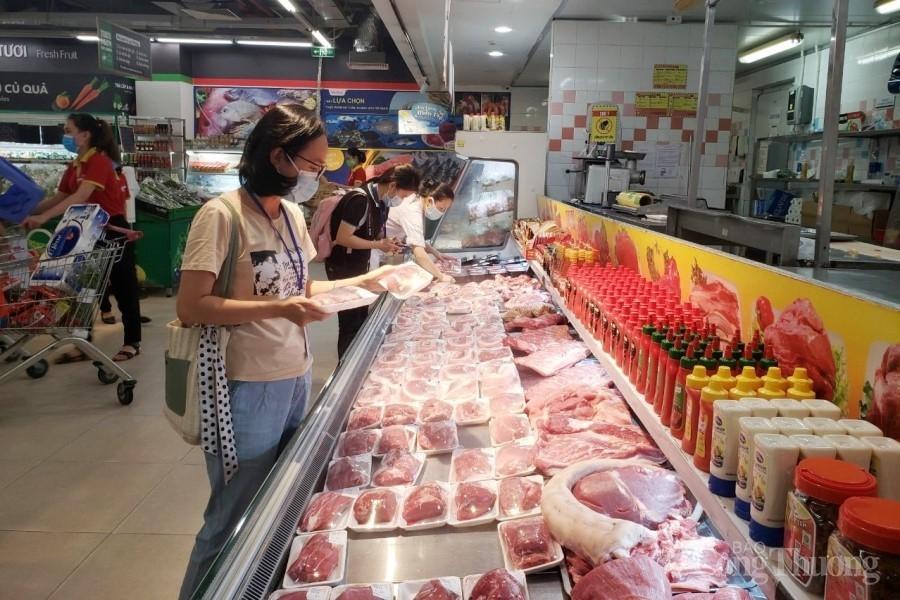
ba người phụ nữ đứng lựa thức ăn đang ở trong siêu thị